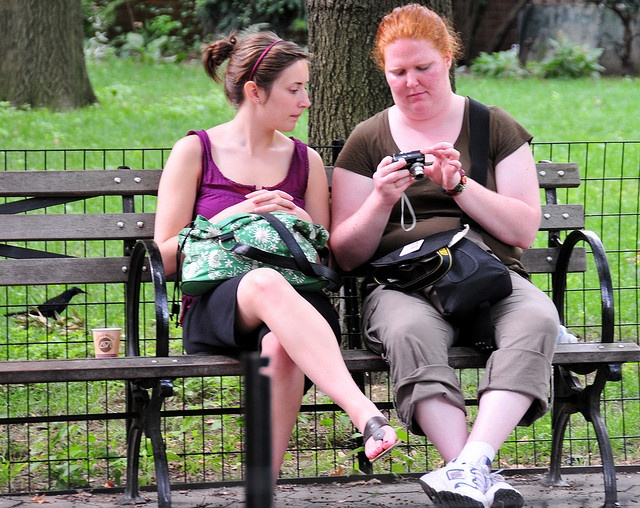
Two woman sitting on a bench looking at a camera.
Two women that are sitting together at a bench.
Two ladies looking at pictures on a camera in the park.
Two women on a park bench looking at a digital camera.
THRE ARE TWO PEPLE THAT ARE SITTING ON THE BENCH